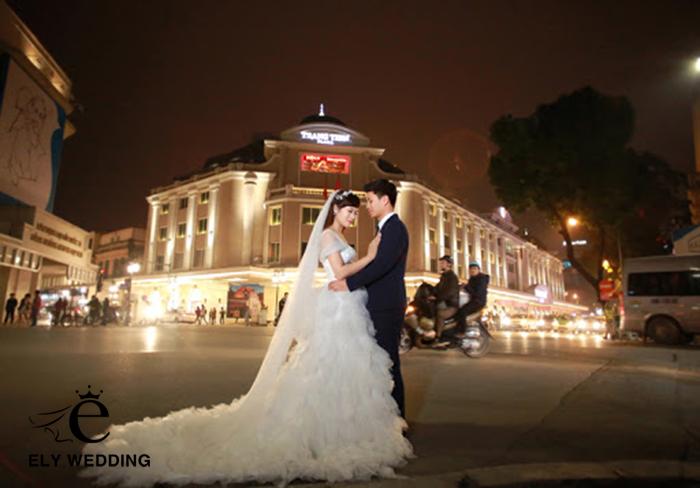
có một cặp đôi đang chụp ảnh cưới trước một toà nhà lớn